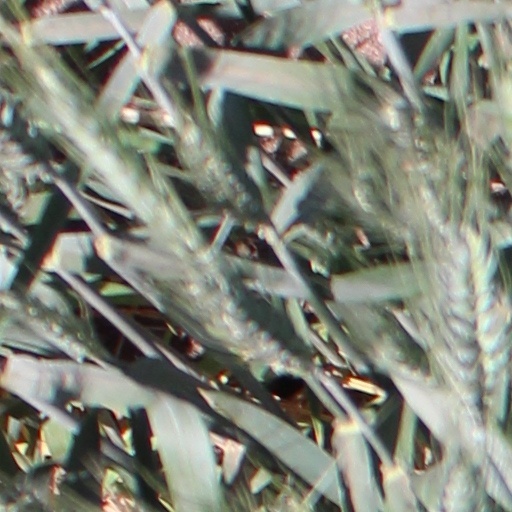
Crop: wheat